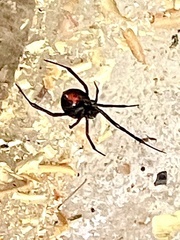
Species: Lactrodectus_hesperus